Crystals of Zong

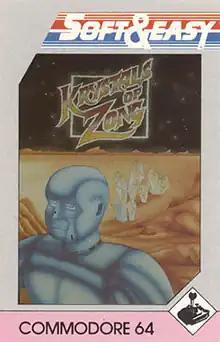

Crystals of Zong is a maze-chase game written by Sean McKinnon for the Commodore 64 and published by Cymbal Software in 1983.